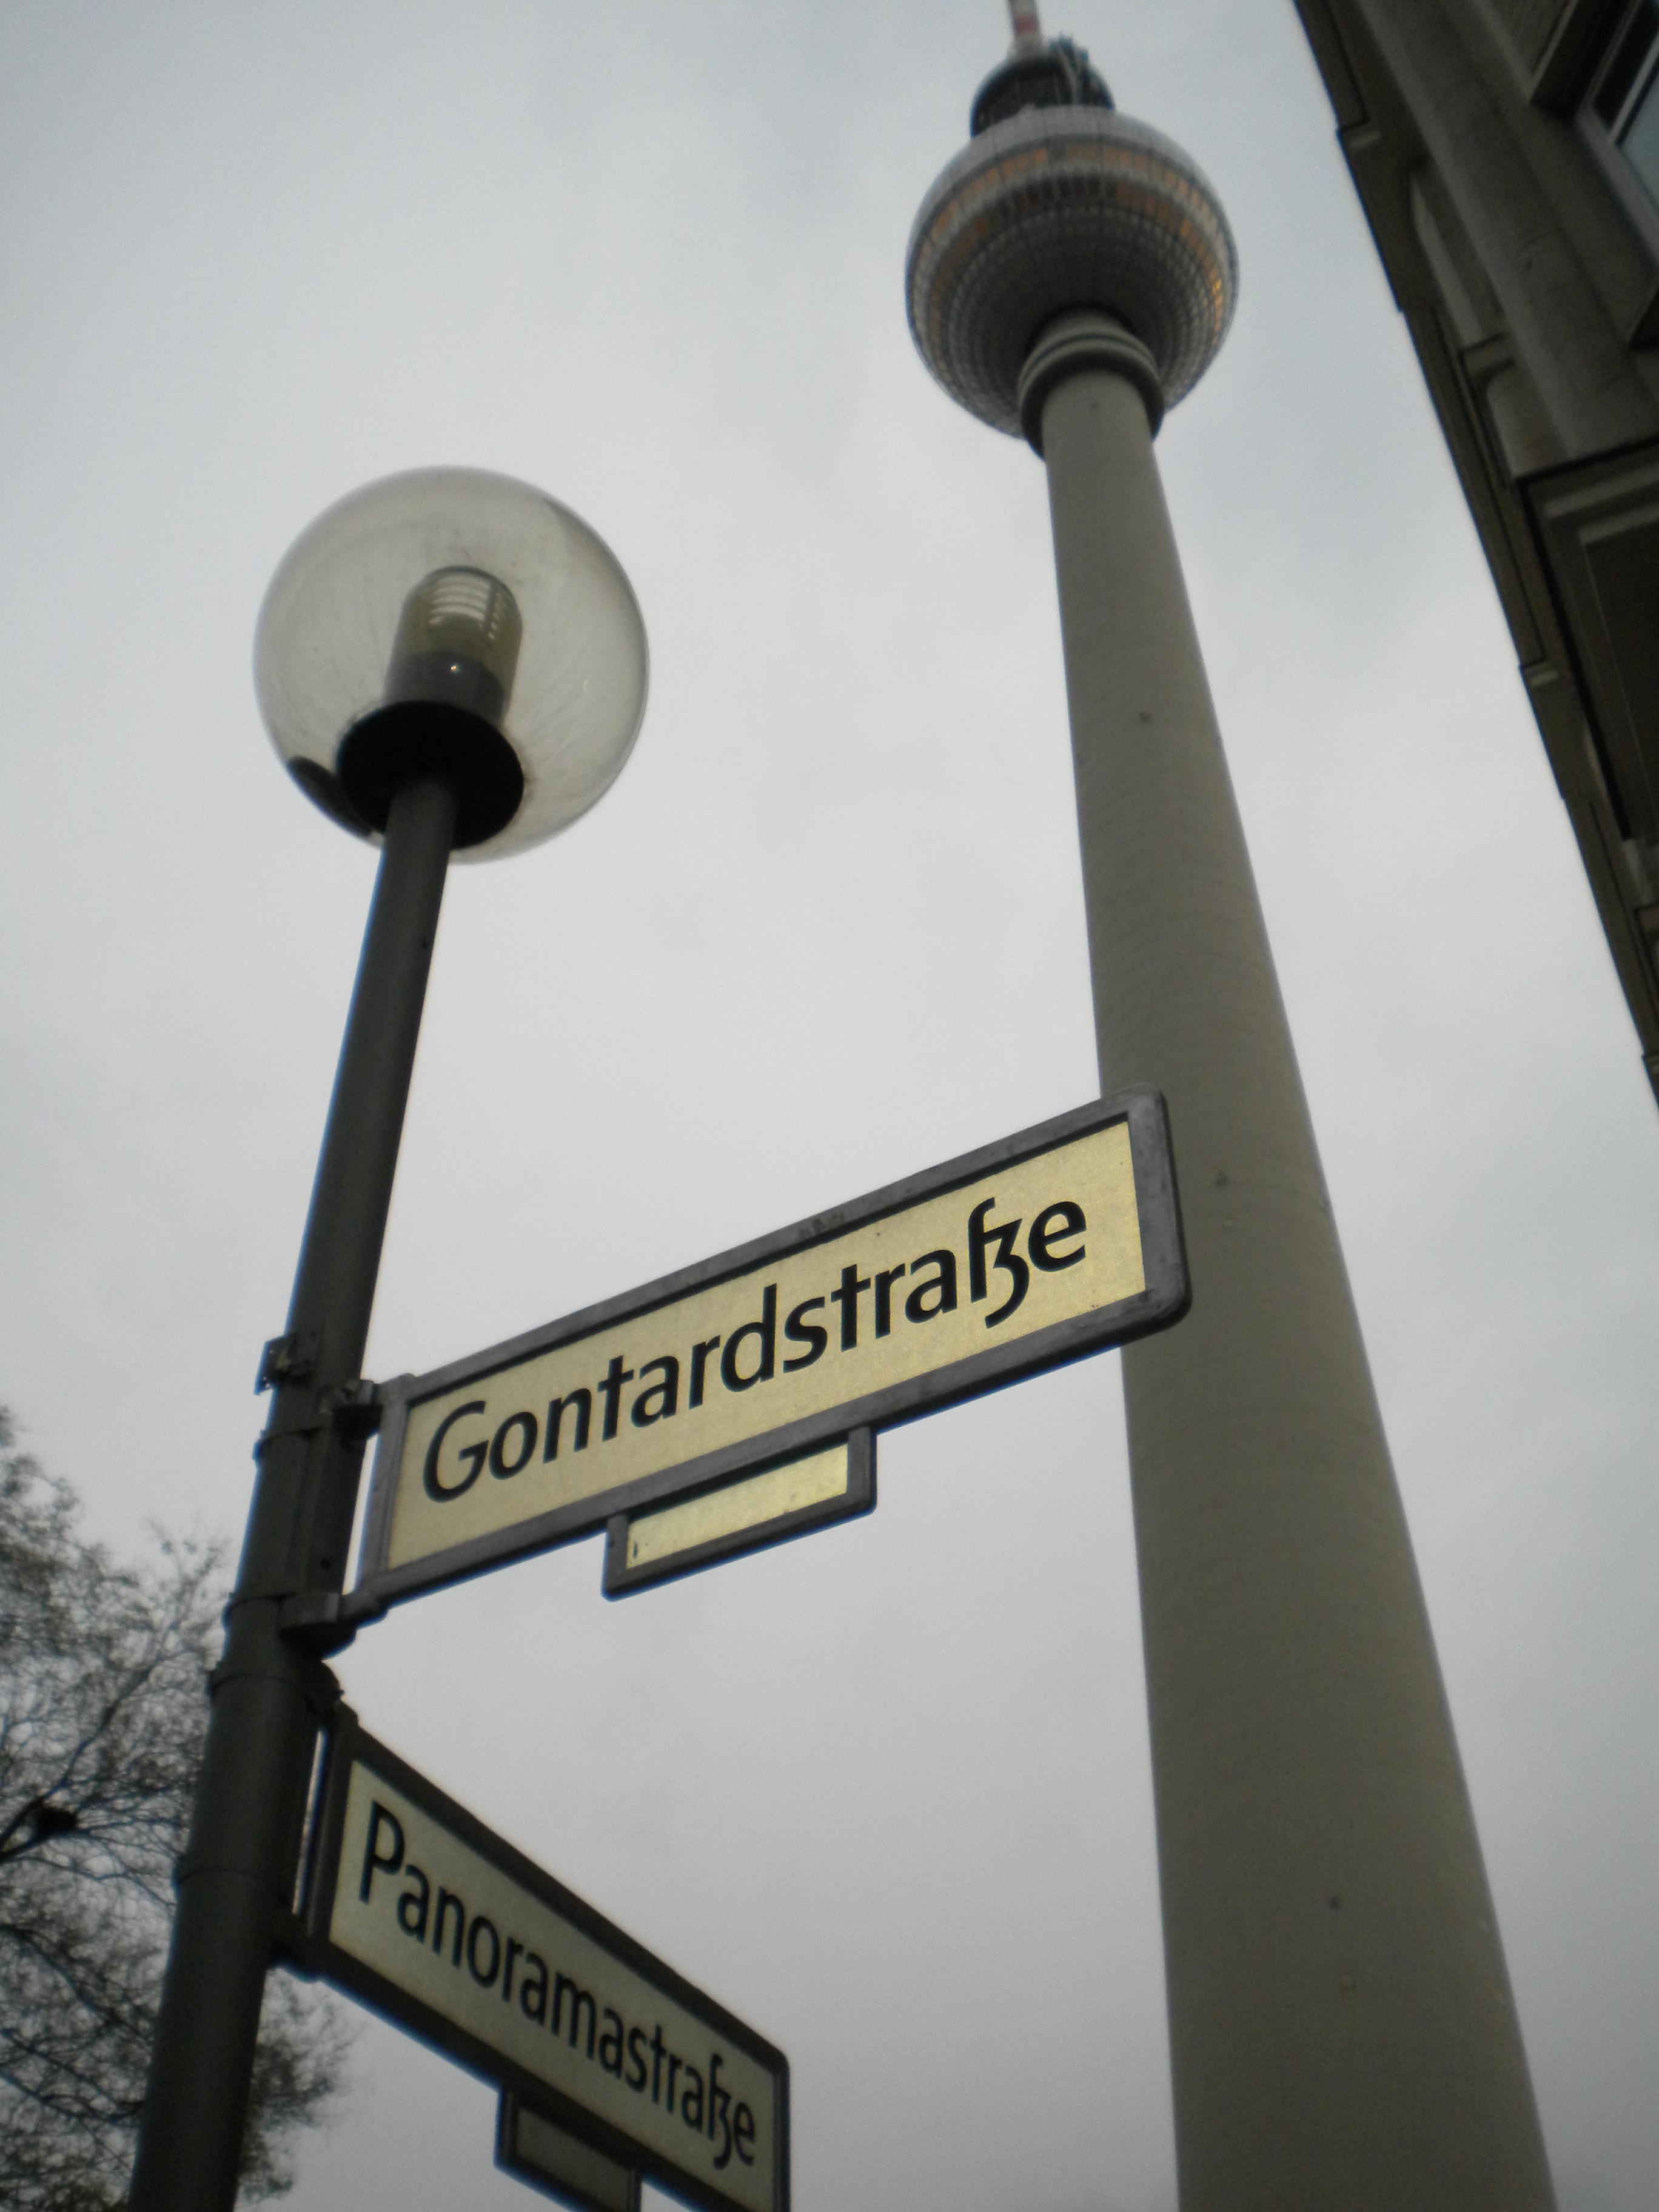
city, urban, sign, street light, street sign, lighting, germany, deutschland, berlin, cities